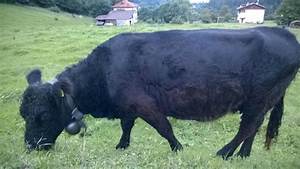
Label: mucca